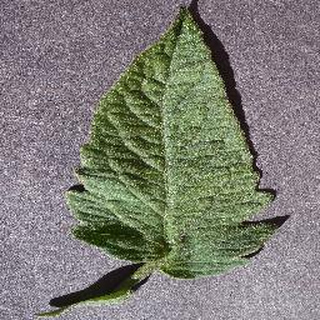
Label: healthy_tomato